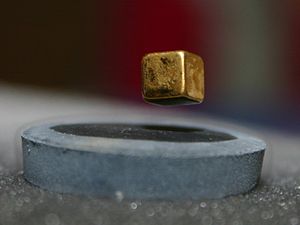
Elektromagnetisk induktion / Anvendelser
Svævende terningmagnet over en flydende kvælstof kølet højtemperatur-superleder skive.
Elektromagnetisk induktion i en elektrisk leder viser sig som en spænding, når et magnetfelt ændres i forhold til denne. Jo hurtigere magnetfeltet ændres, stærkere magnetfelt eller længere leder i magnetfeltet, jo større spænding induceres der i den elektriske leder. Jo mindre vinkelret lederen er på magnetfeltet jo mindre induktion.